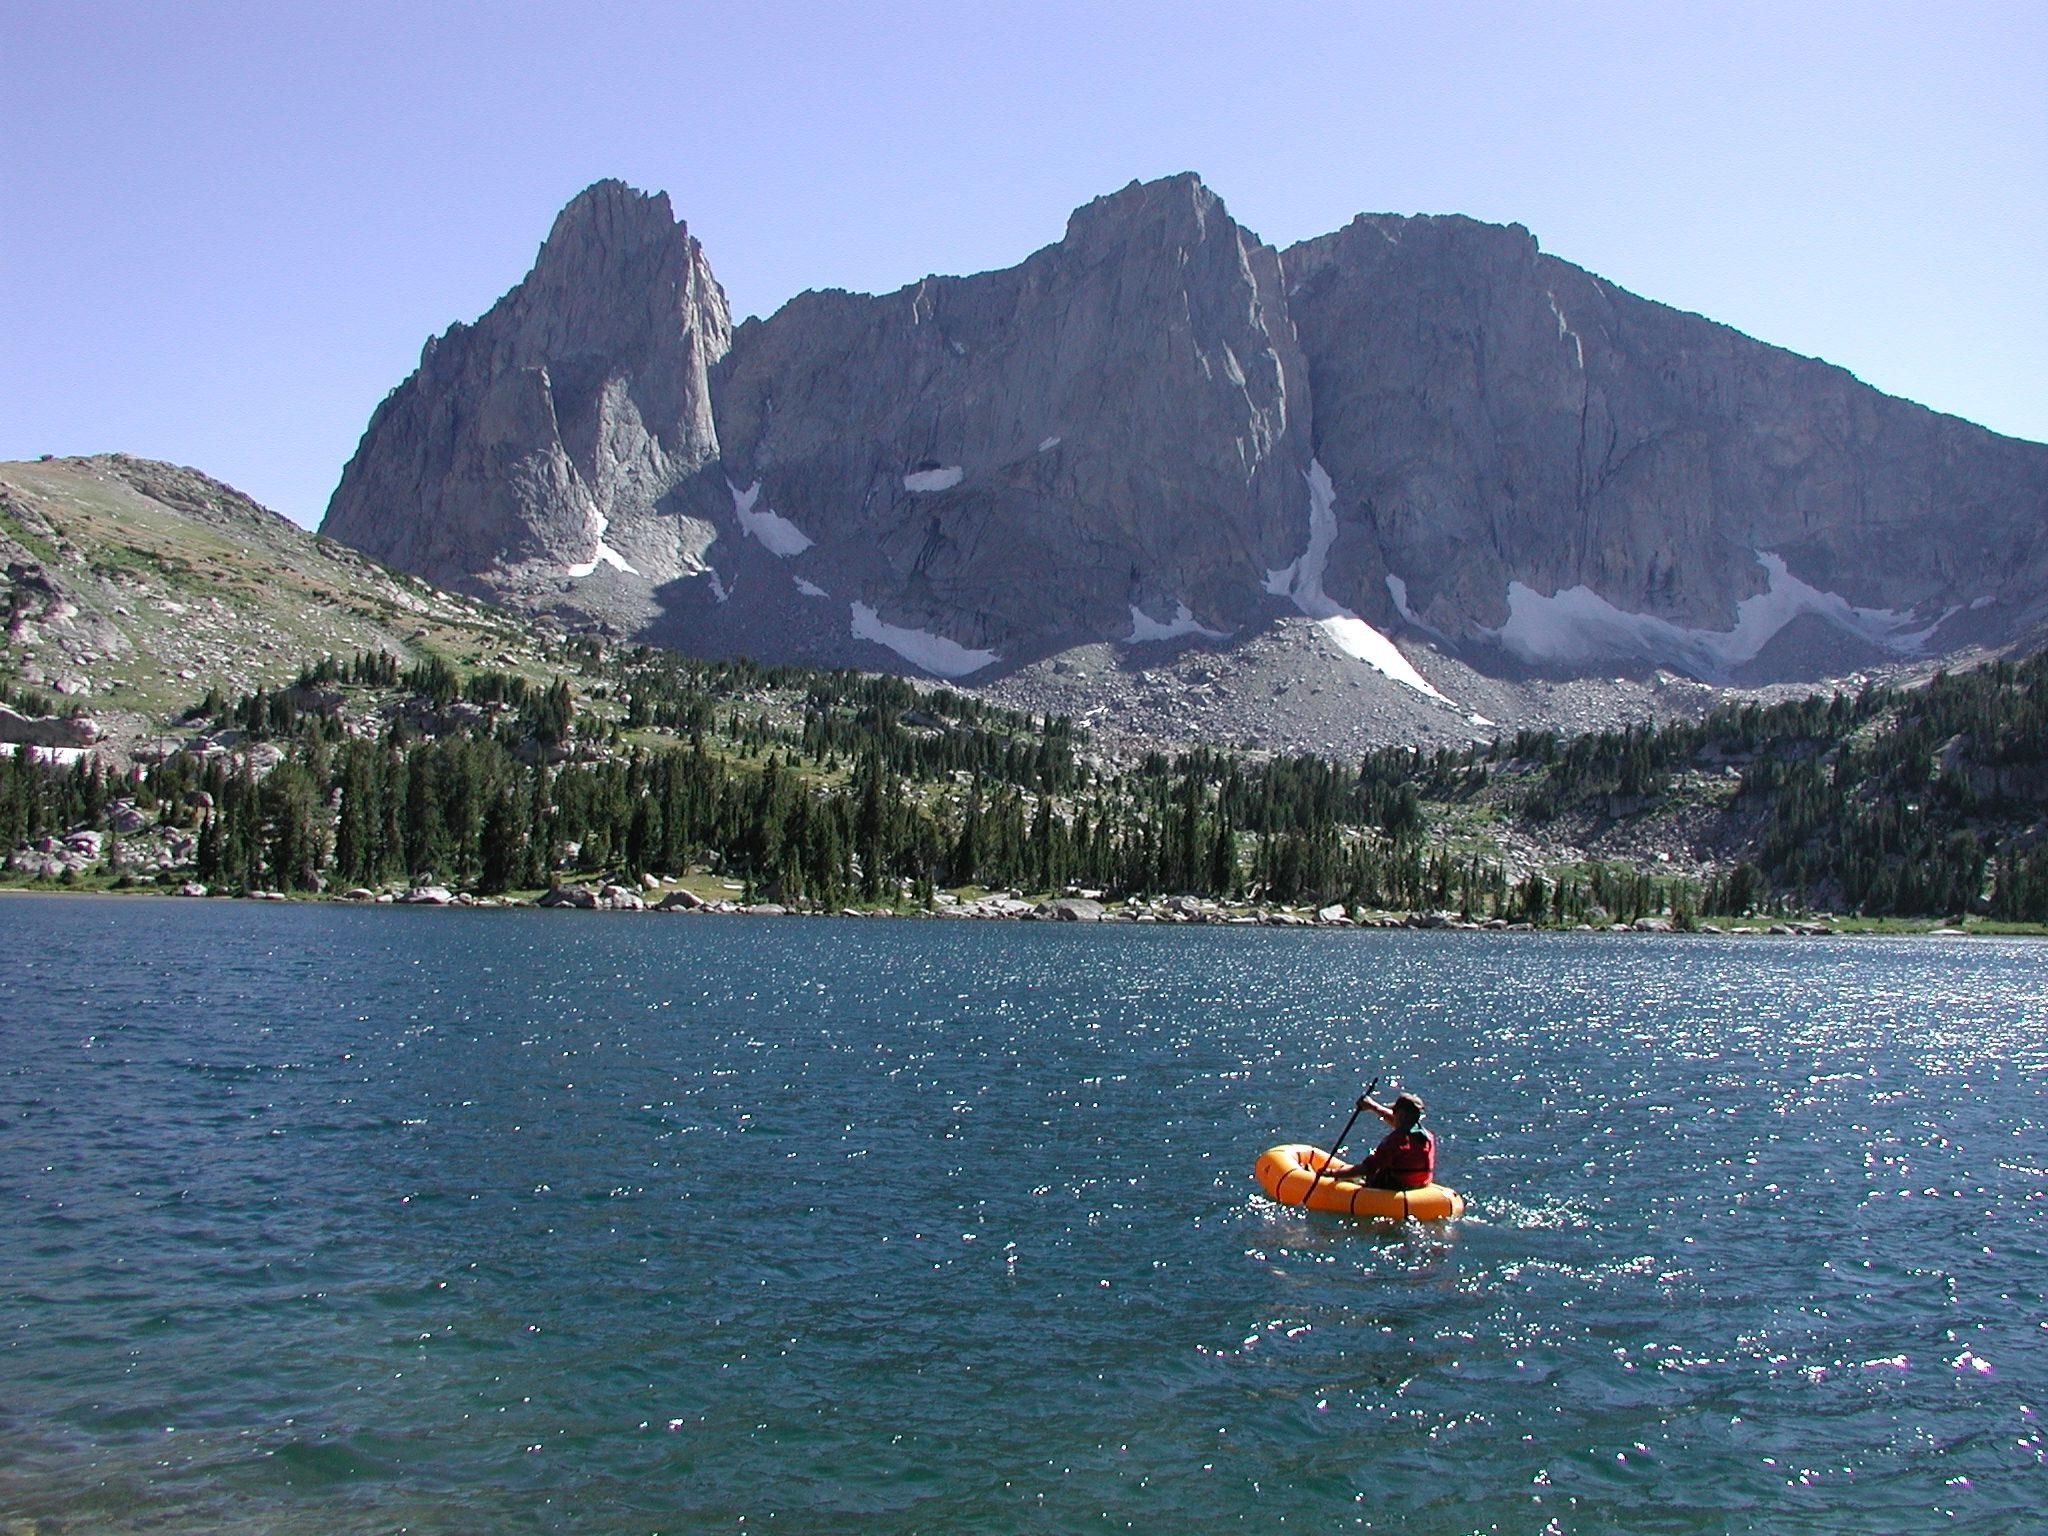
mountain, sport, boat, lake, mountain range, vehicle, fjord, fish, extreme sport, kayak, boating, kayaking, population, survey, during, raft, rafting, biologist